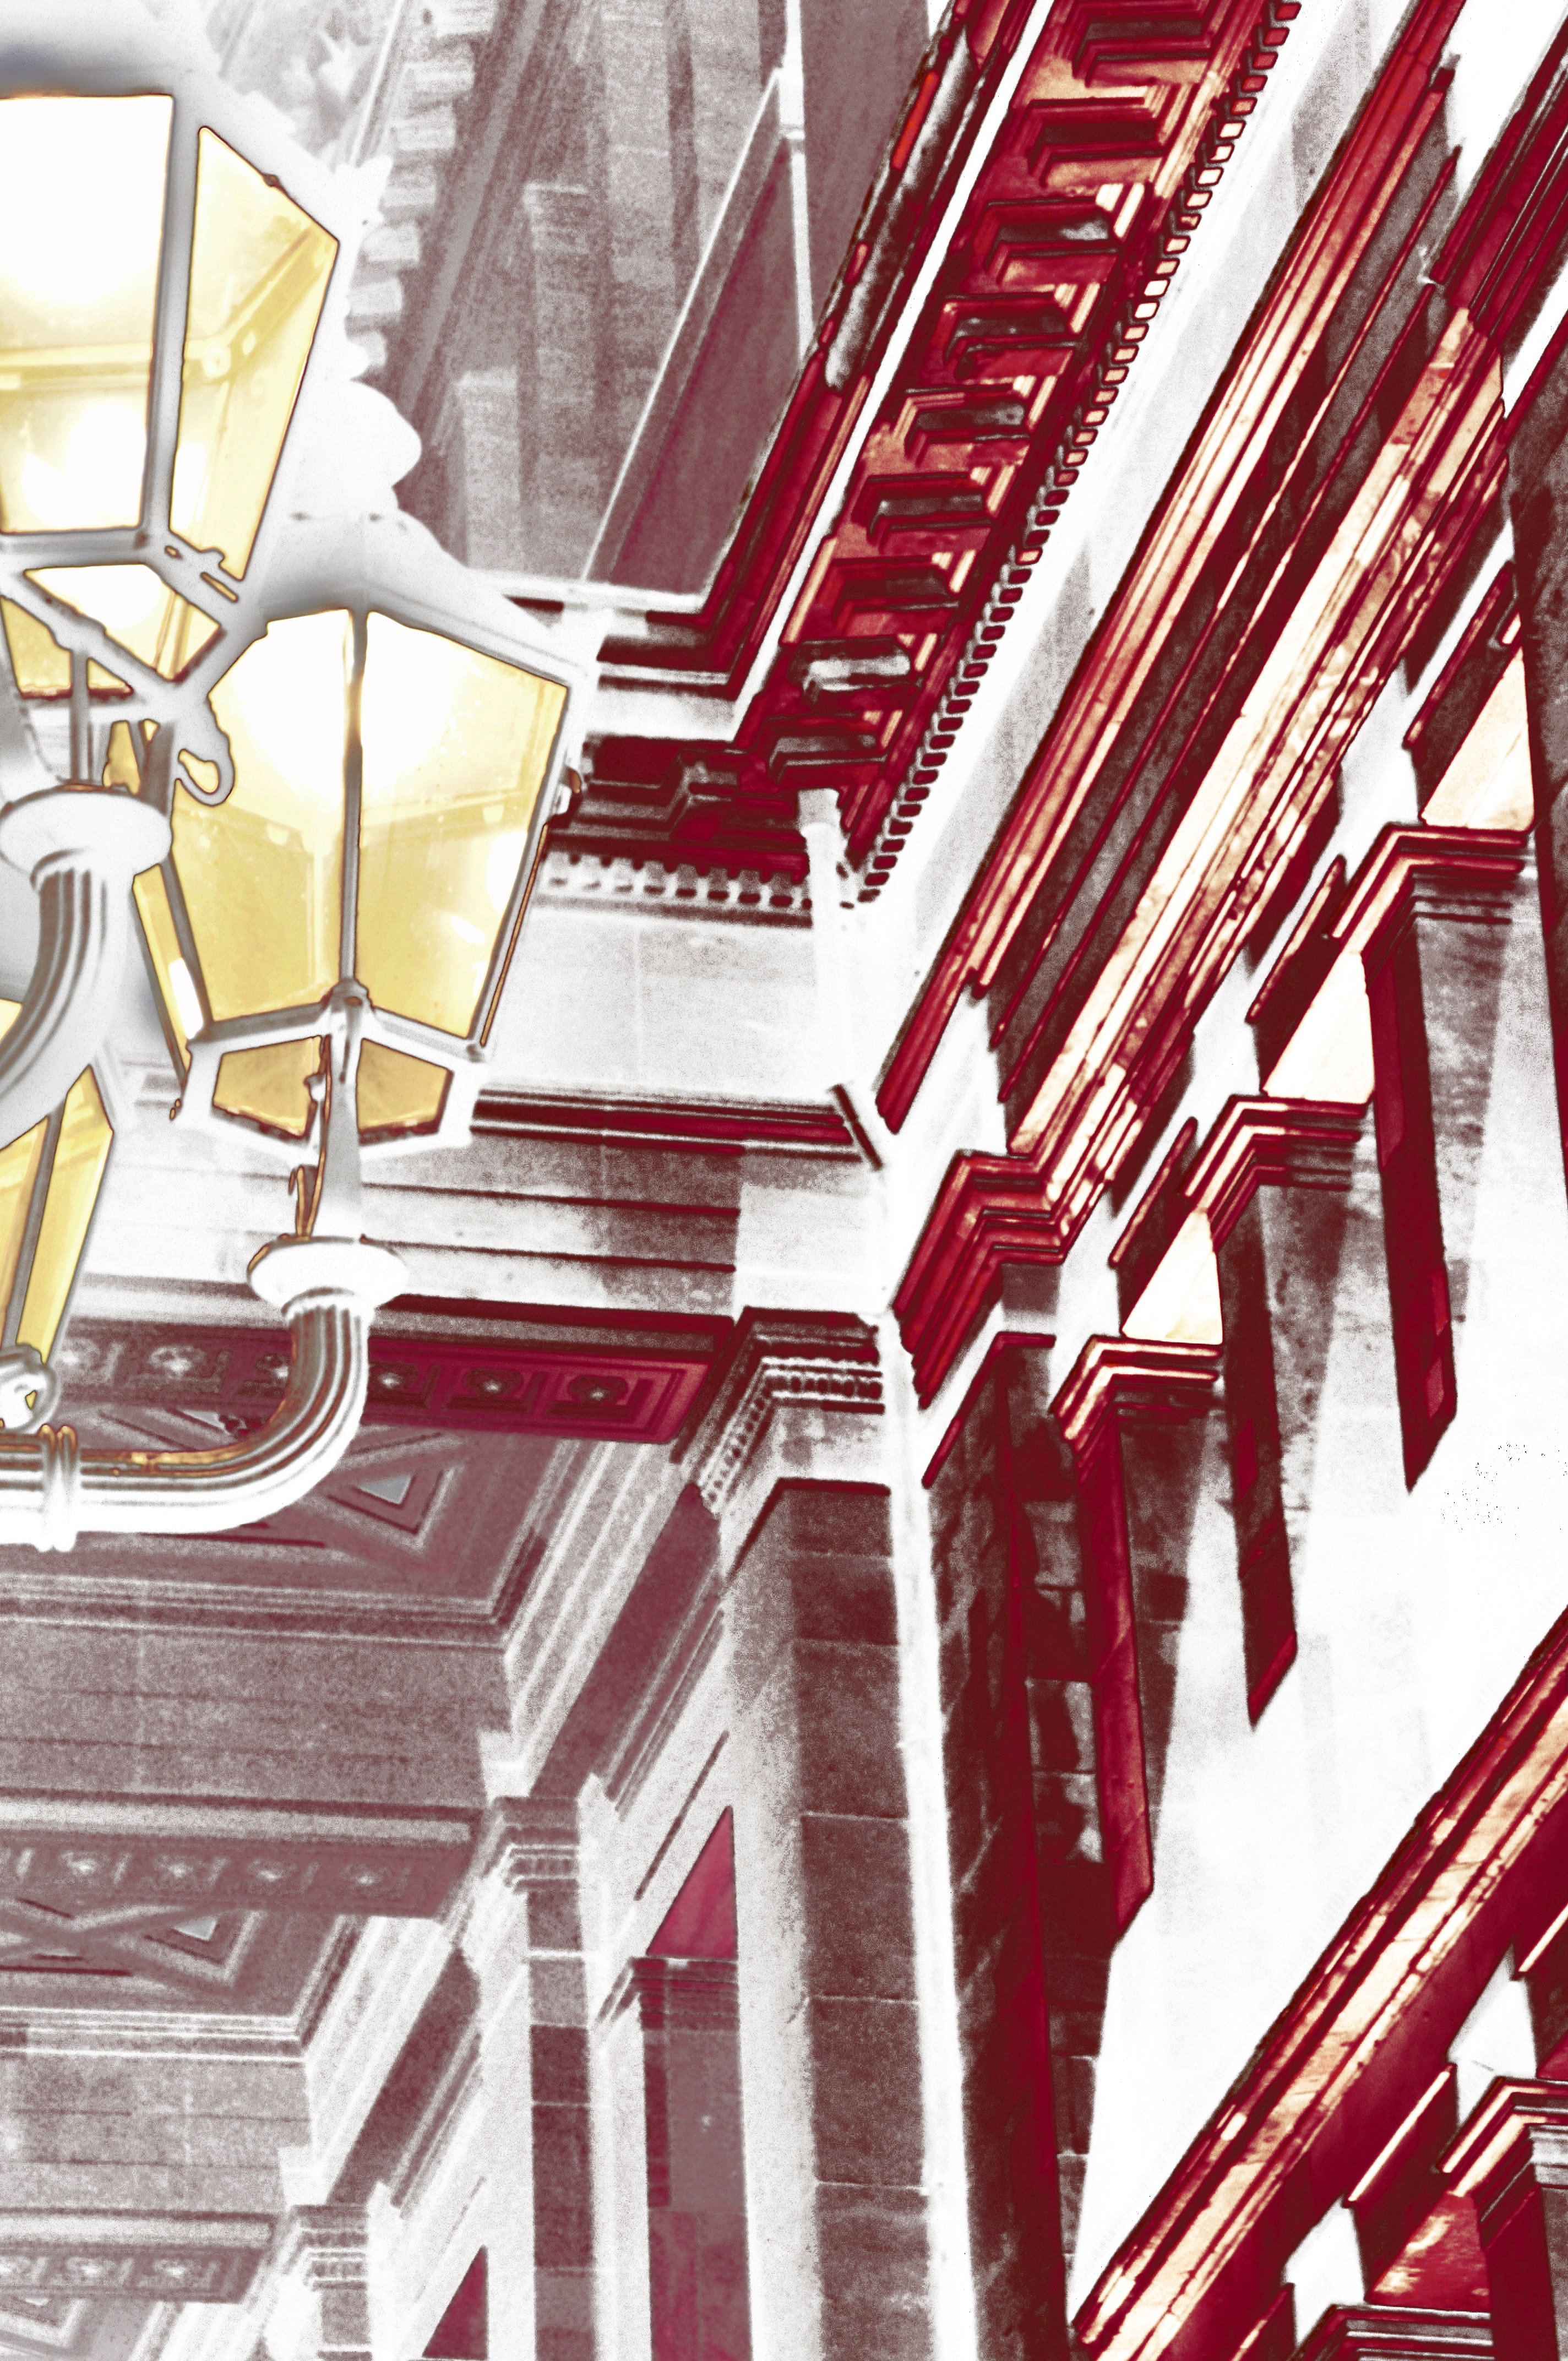
white, line, lantern, red, facade, yellow, art, design, editing, gendarmenmarkt, konzerthaus berlin